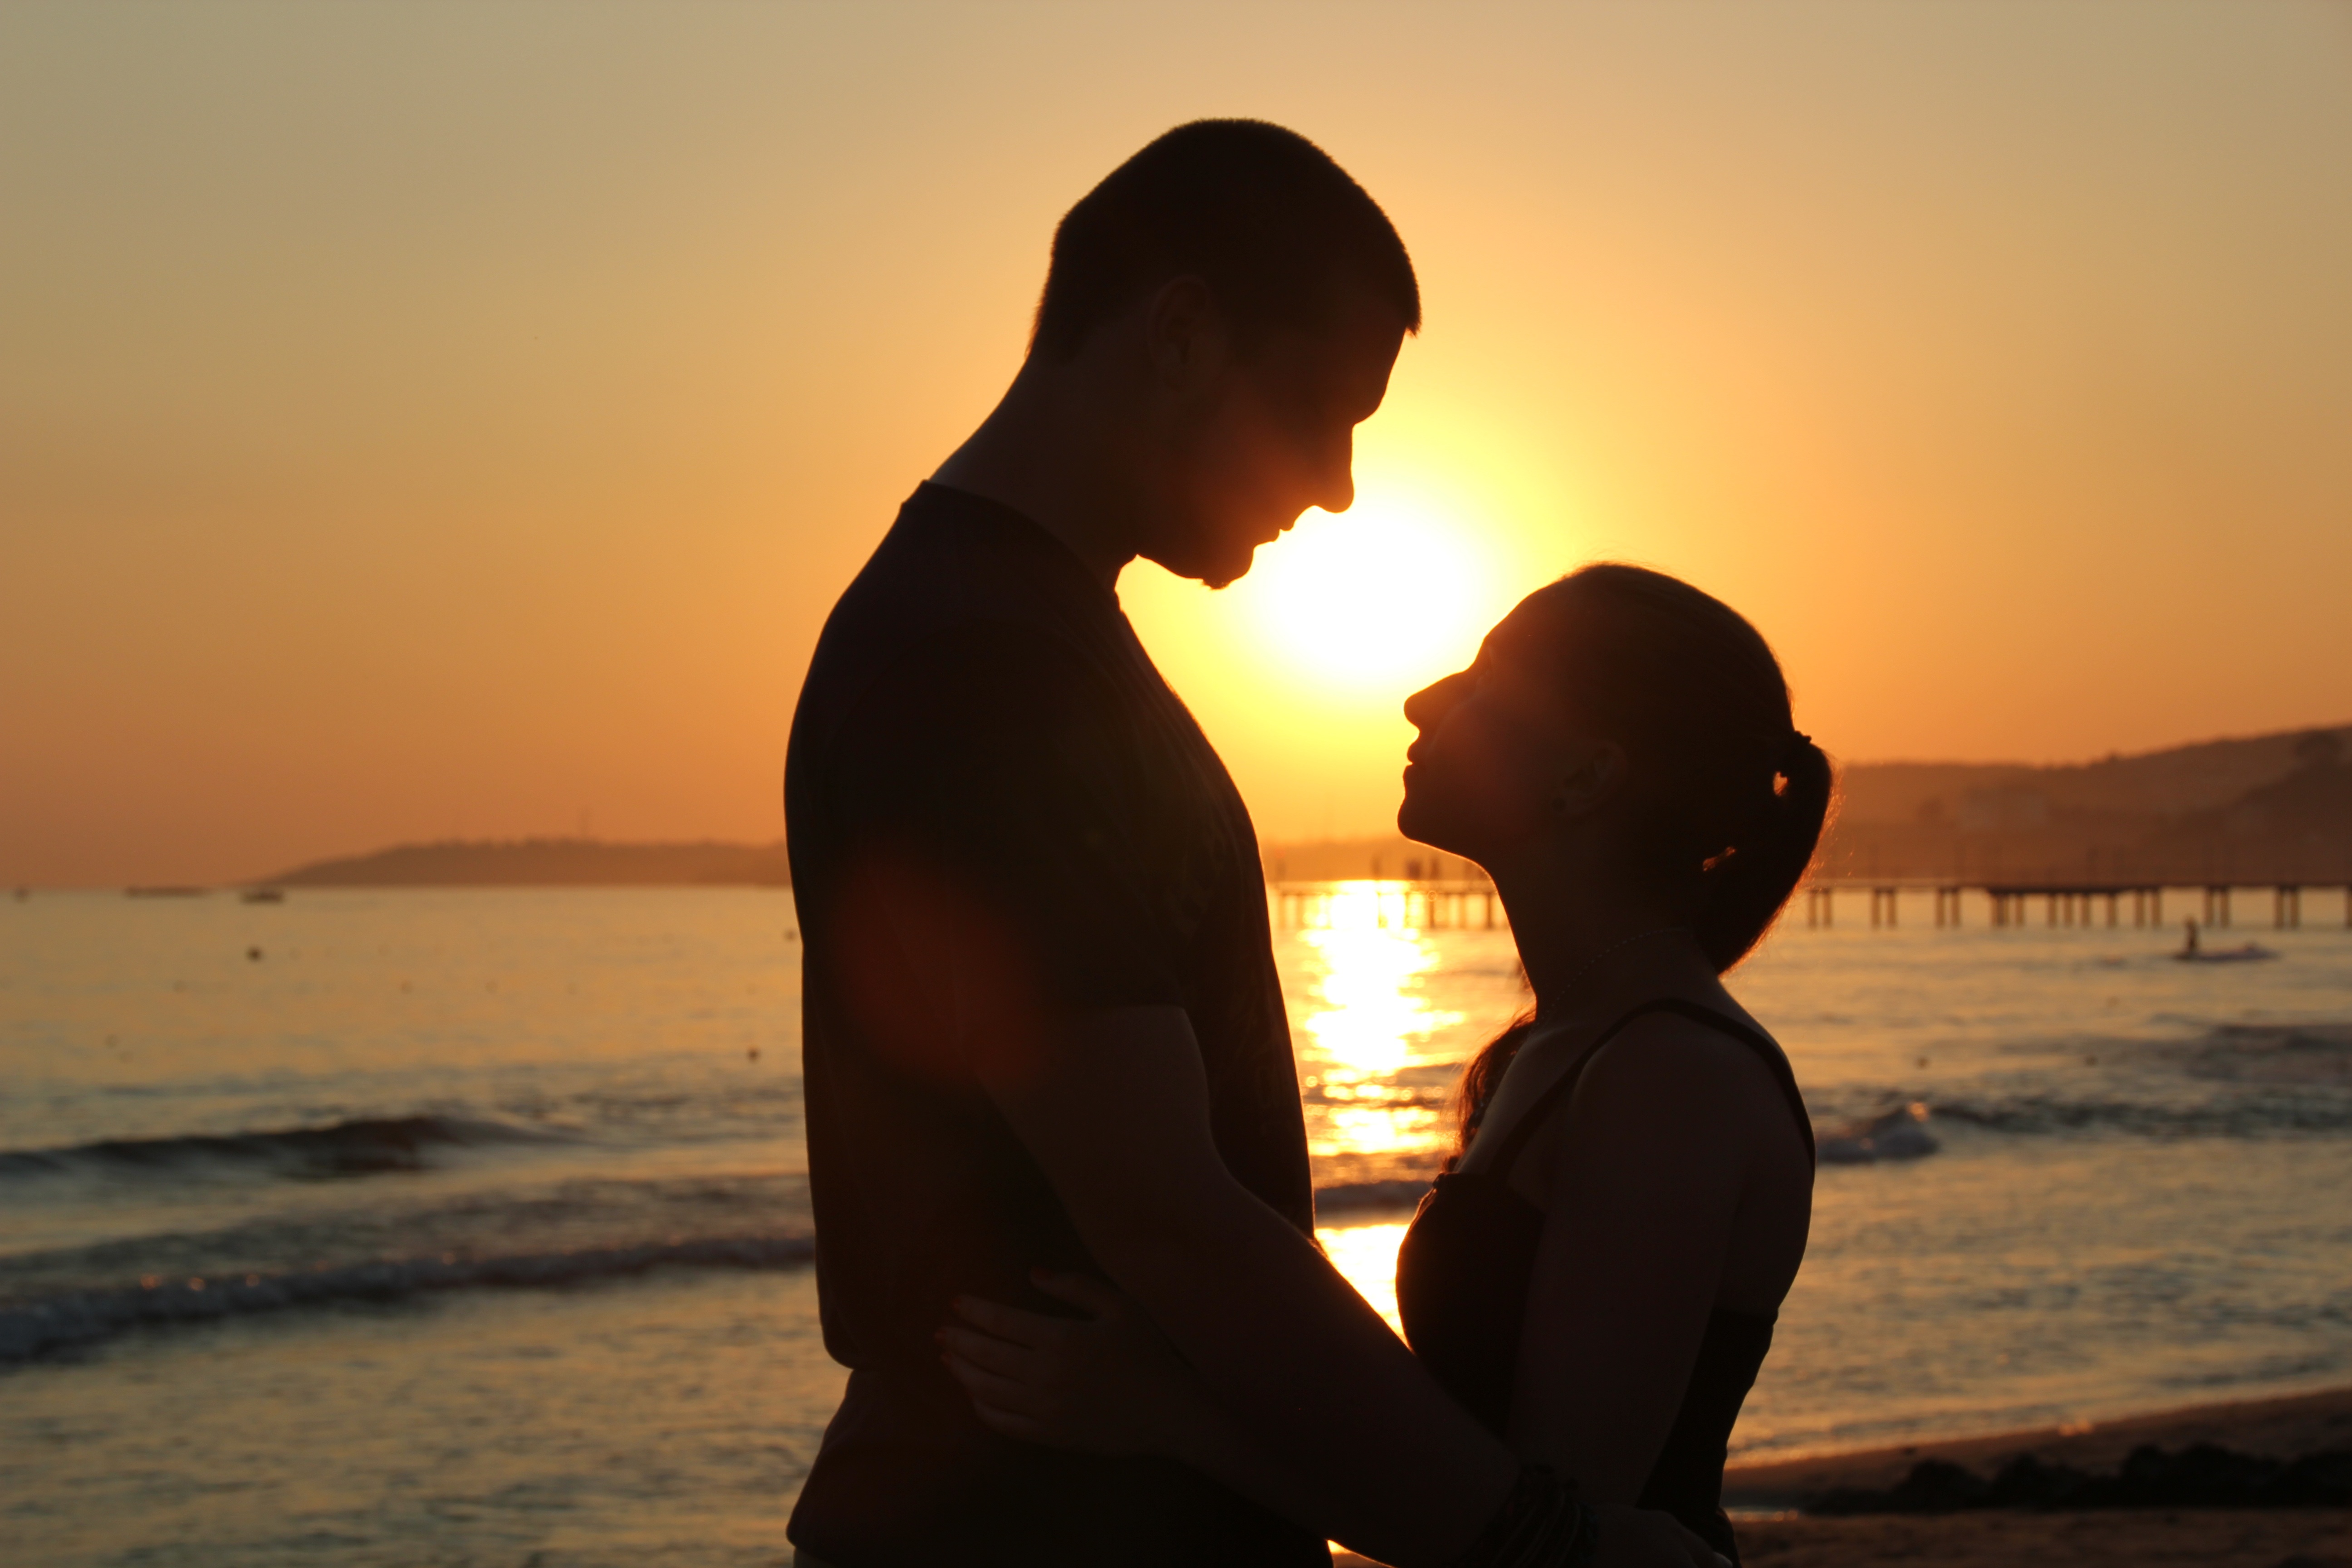
man, beach, sea, silhouette, person, woman, sunset, sunlight, morning, male, love, heart, evening, couple, romance, romantic, human, two, affection, gold, happy, lovers, pair, luck, emotion, born, personal, interaction, loyalty